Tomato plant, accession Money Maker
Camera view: bottom (45 deg); turntable rotation: 60 degrees
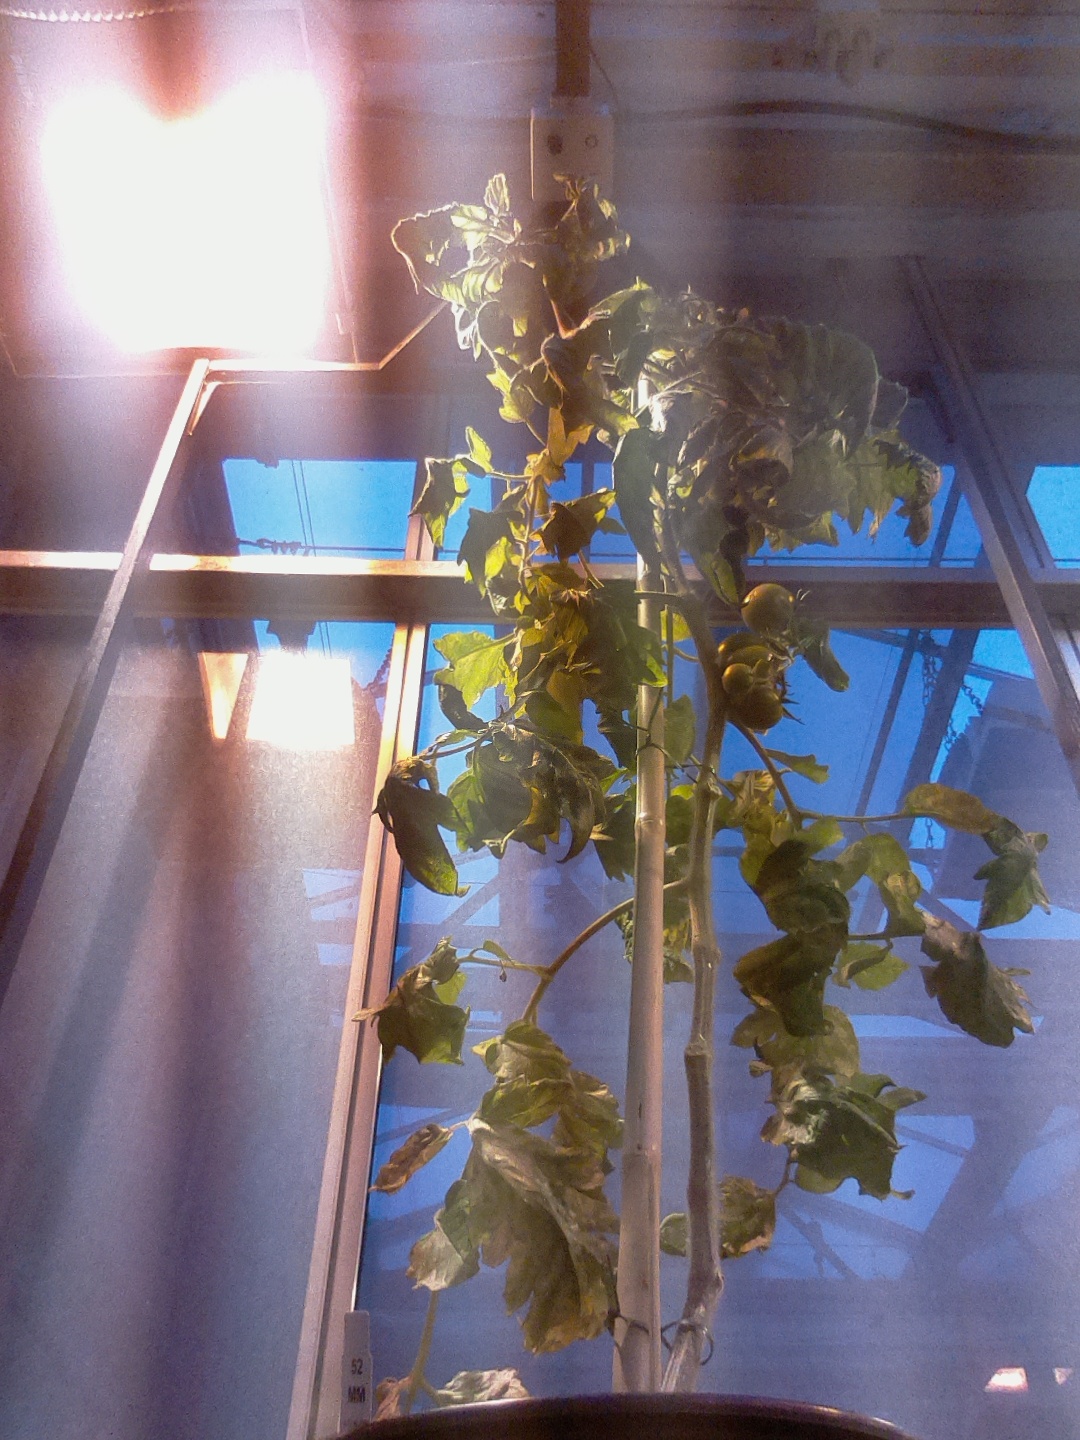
BBCH growth stage 76: 60%-70% of final fruit size